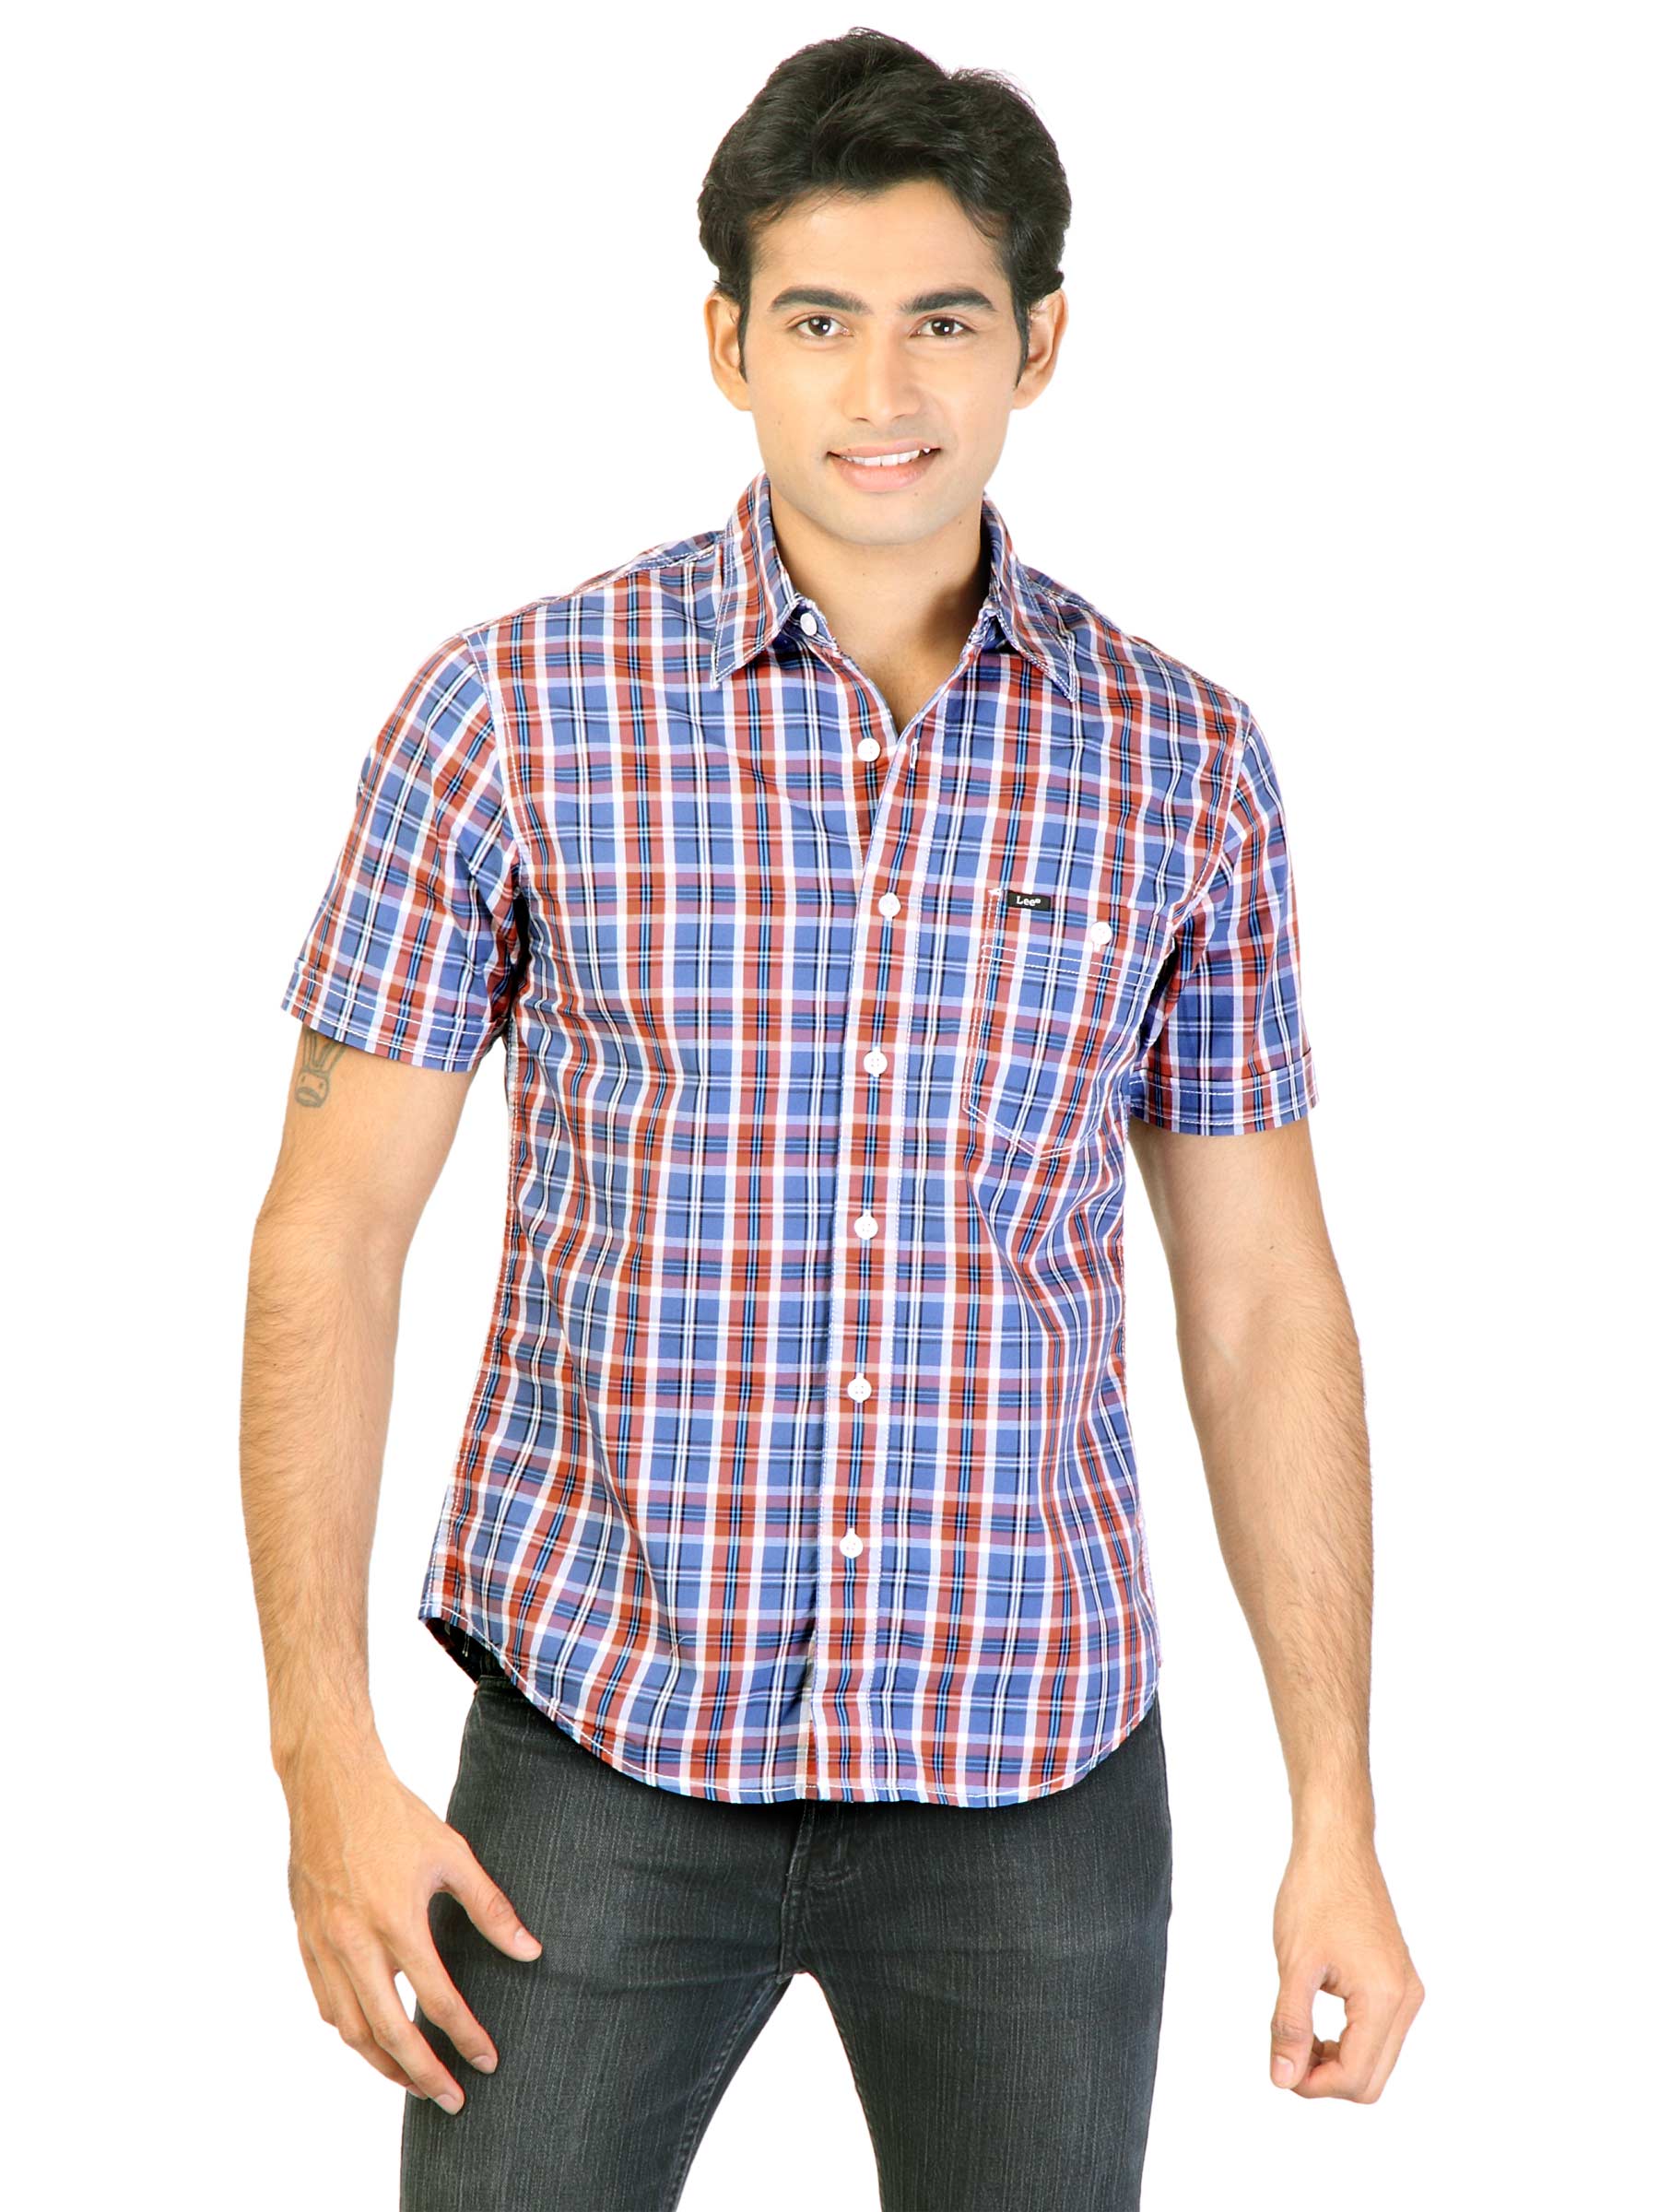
Lee Men Check Blue Shirts
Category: Apparel / Topwear / Shirts
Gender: Men
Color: Blue
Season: Fall 2011
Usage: Casual